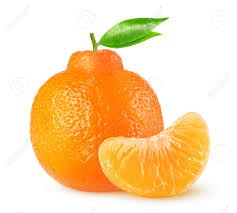
Label: mandarine